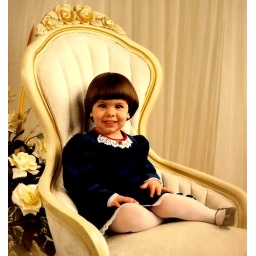
blue dress in white chair